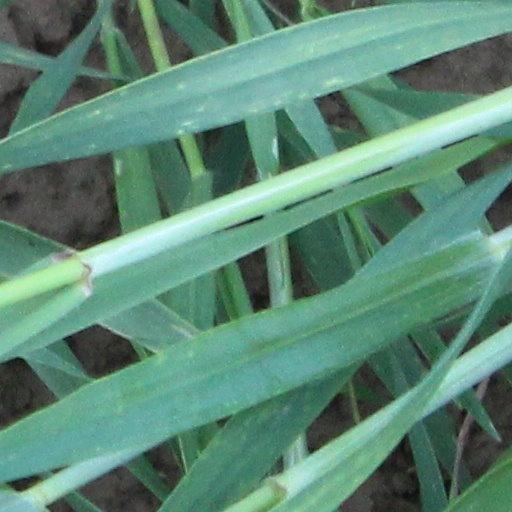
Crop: wheat